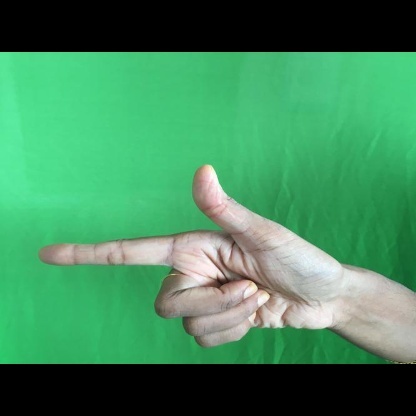
Mudra: Chandrakala